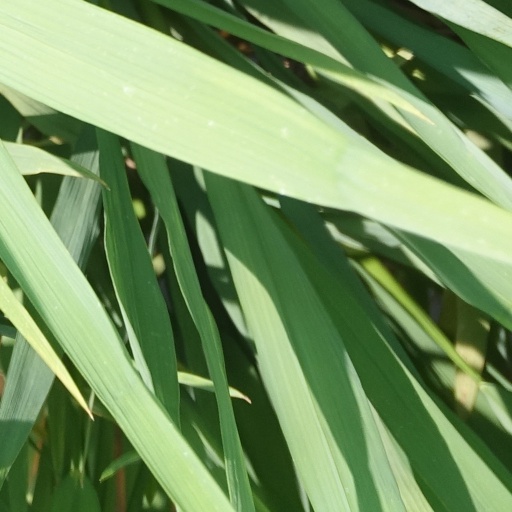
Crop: rice